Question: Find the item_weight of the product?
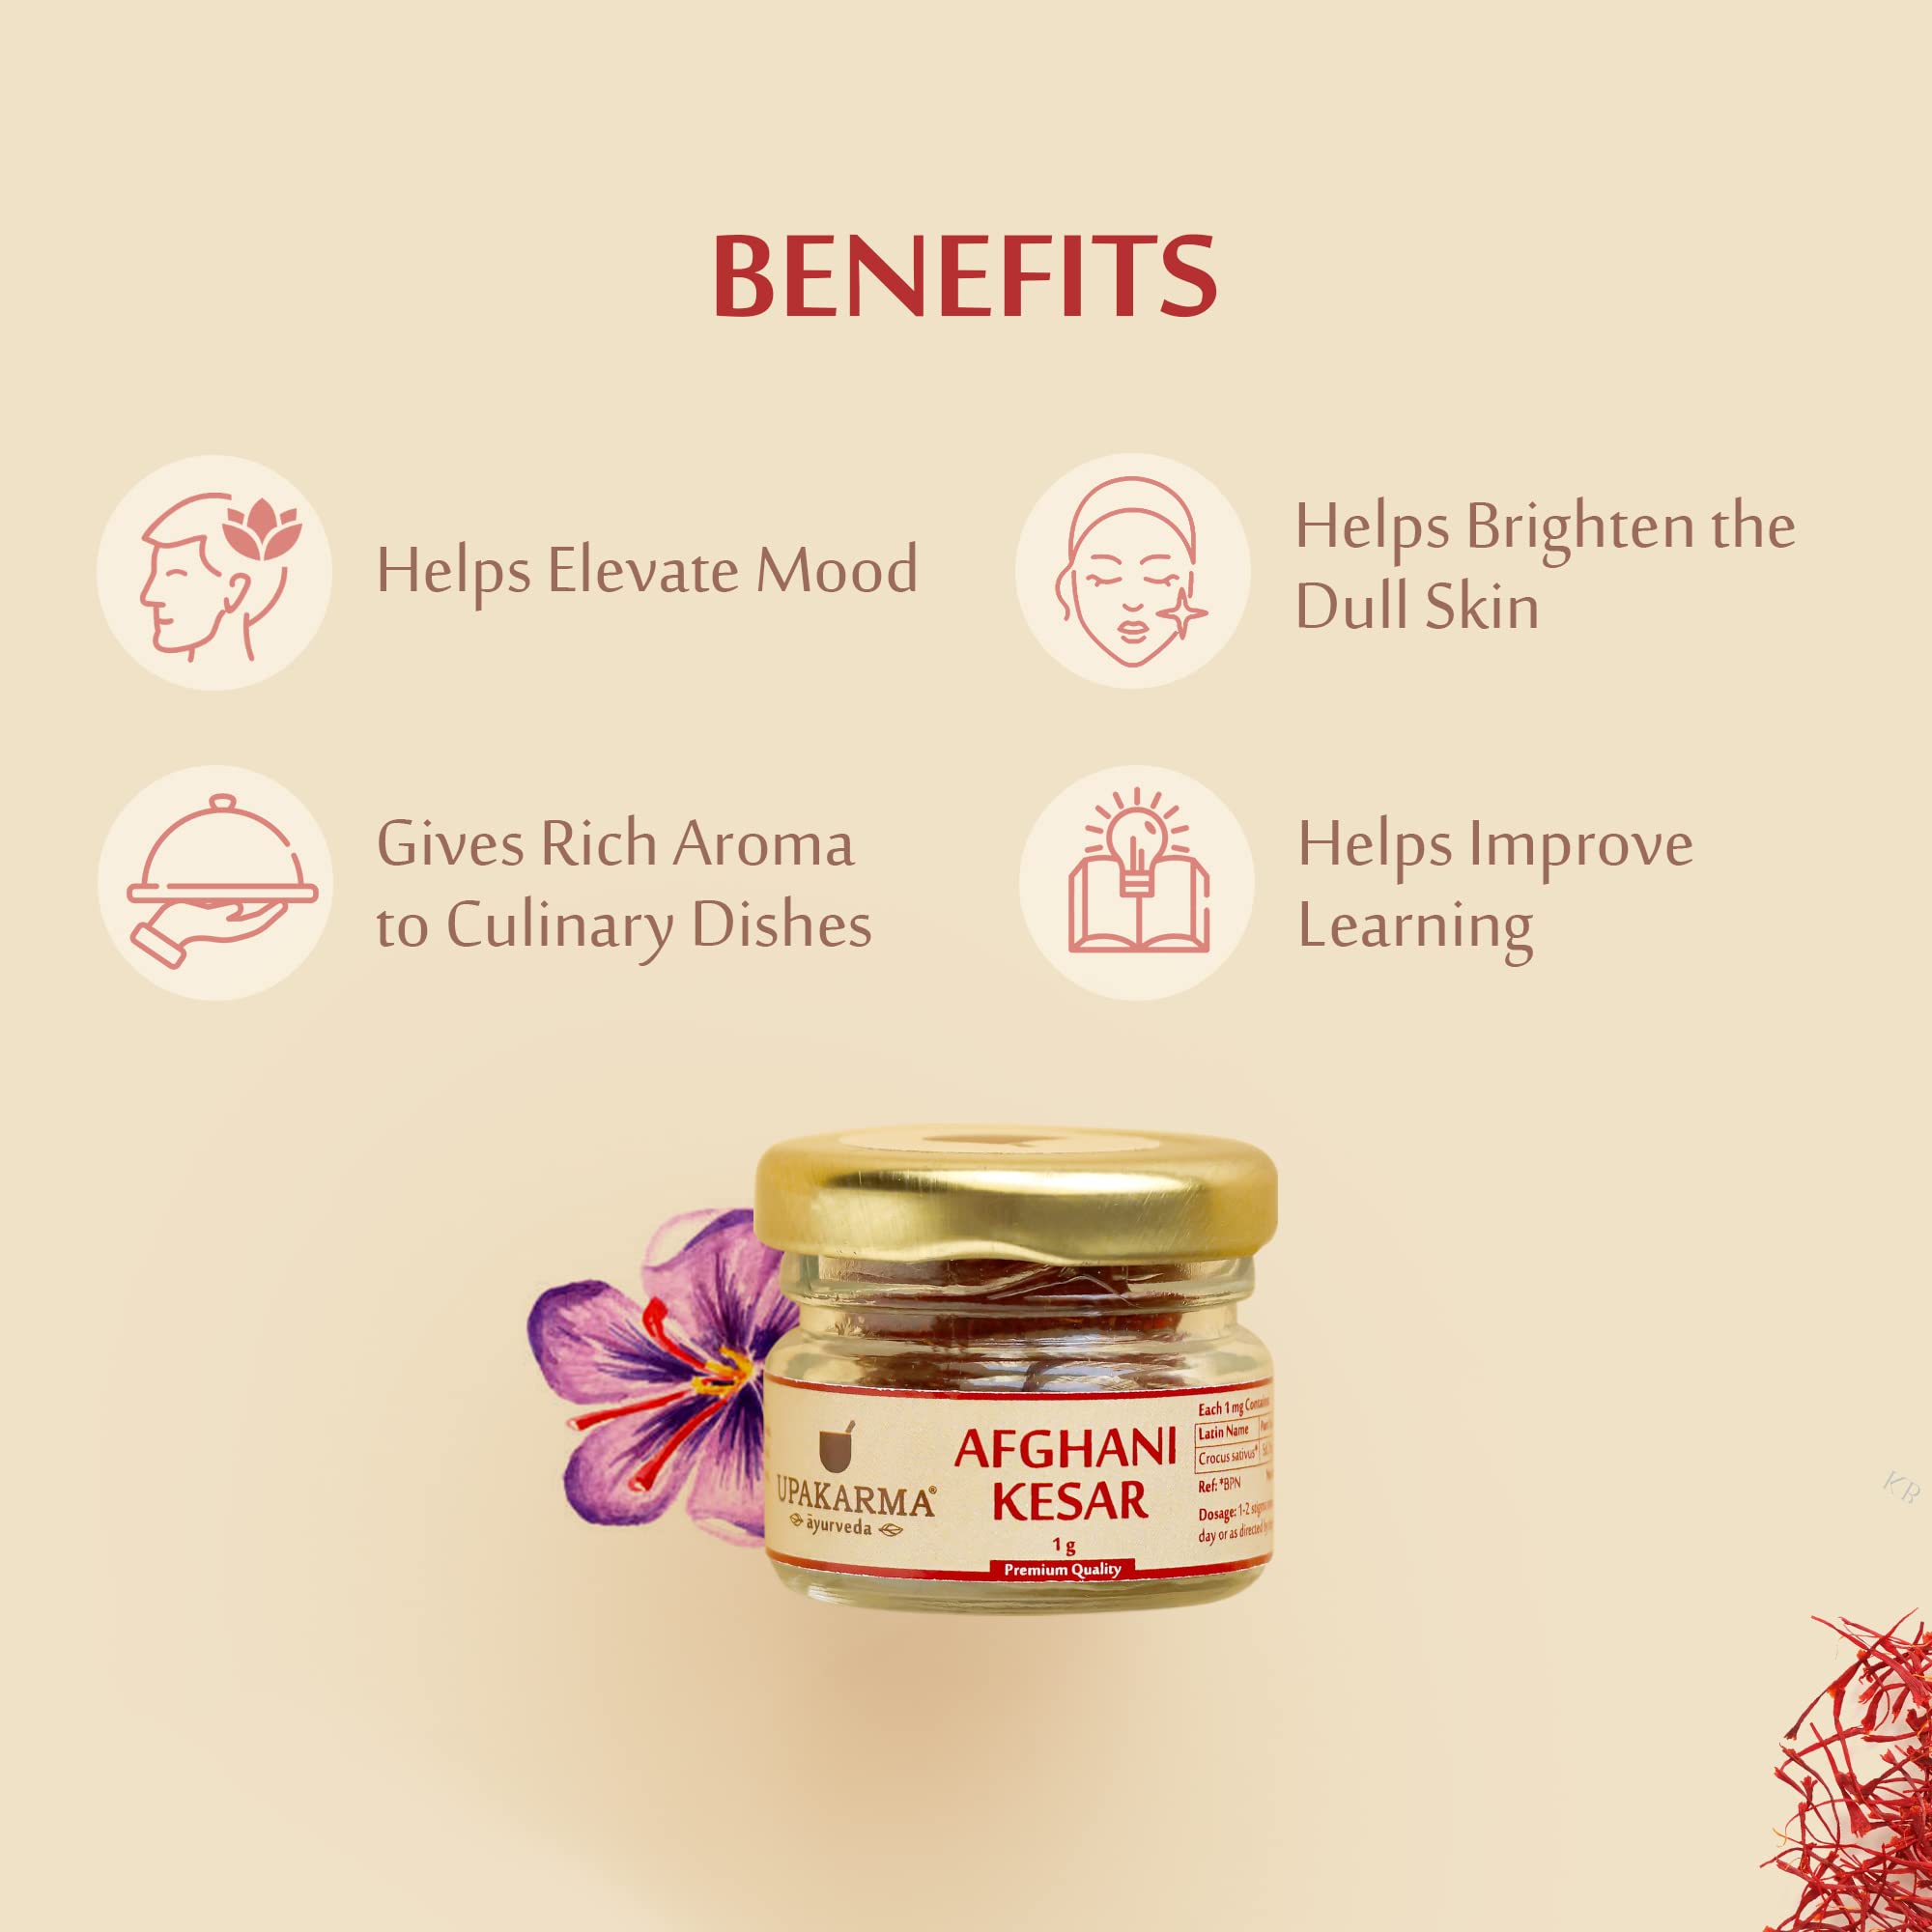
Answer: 1 gram